J-Stars Victory VS

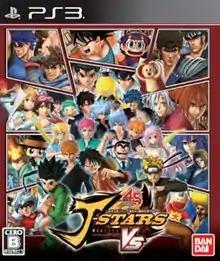
The cover of the Japanese PlayStation 3 version, featuring characters from each of the represented series

is a crossover fighting video game that combines the universes of several "Weekly Shōnen Jump" manga series, including former series and some that have been transferred to other magazines. It was released in Japan by Bandai Namco Entertainment on March 19, 2014 for the PlayStation 3 and PlayStation Vita in celebration of "Weekly Shōnen Jump"s 45th anniversary. It was re-released for western territories as J-Stars Victory VS+ for the PlayStation 4, PlayStation 3, and PlayStation Vita, with an additional Arcade Mode for the international release. It was released in Europe on June 26, 2015 and in North America on June 30, 2015. A follow-up game, "Jump Force", released on February 15, 2019 to tie in with the 50th anniversary of "Weekly Shōnen Jump".